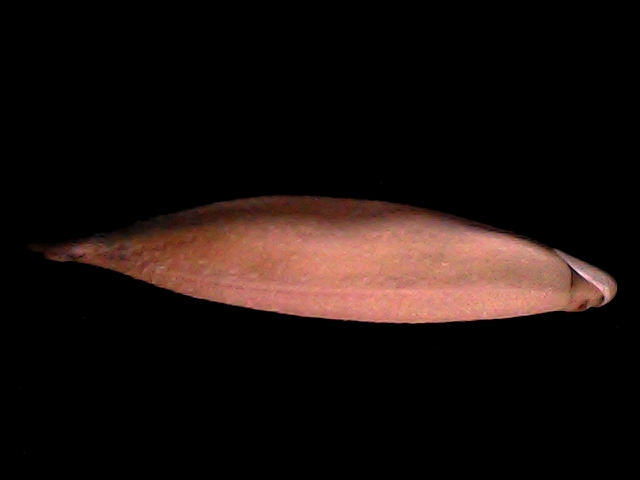
Rice variety: BD70